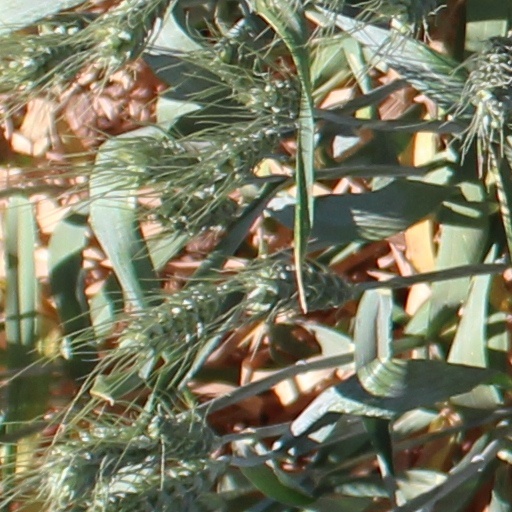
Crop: wheat